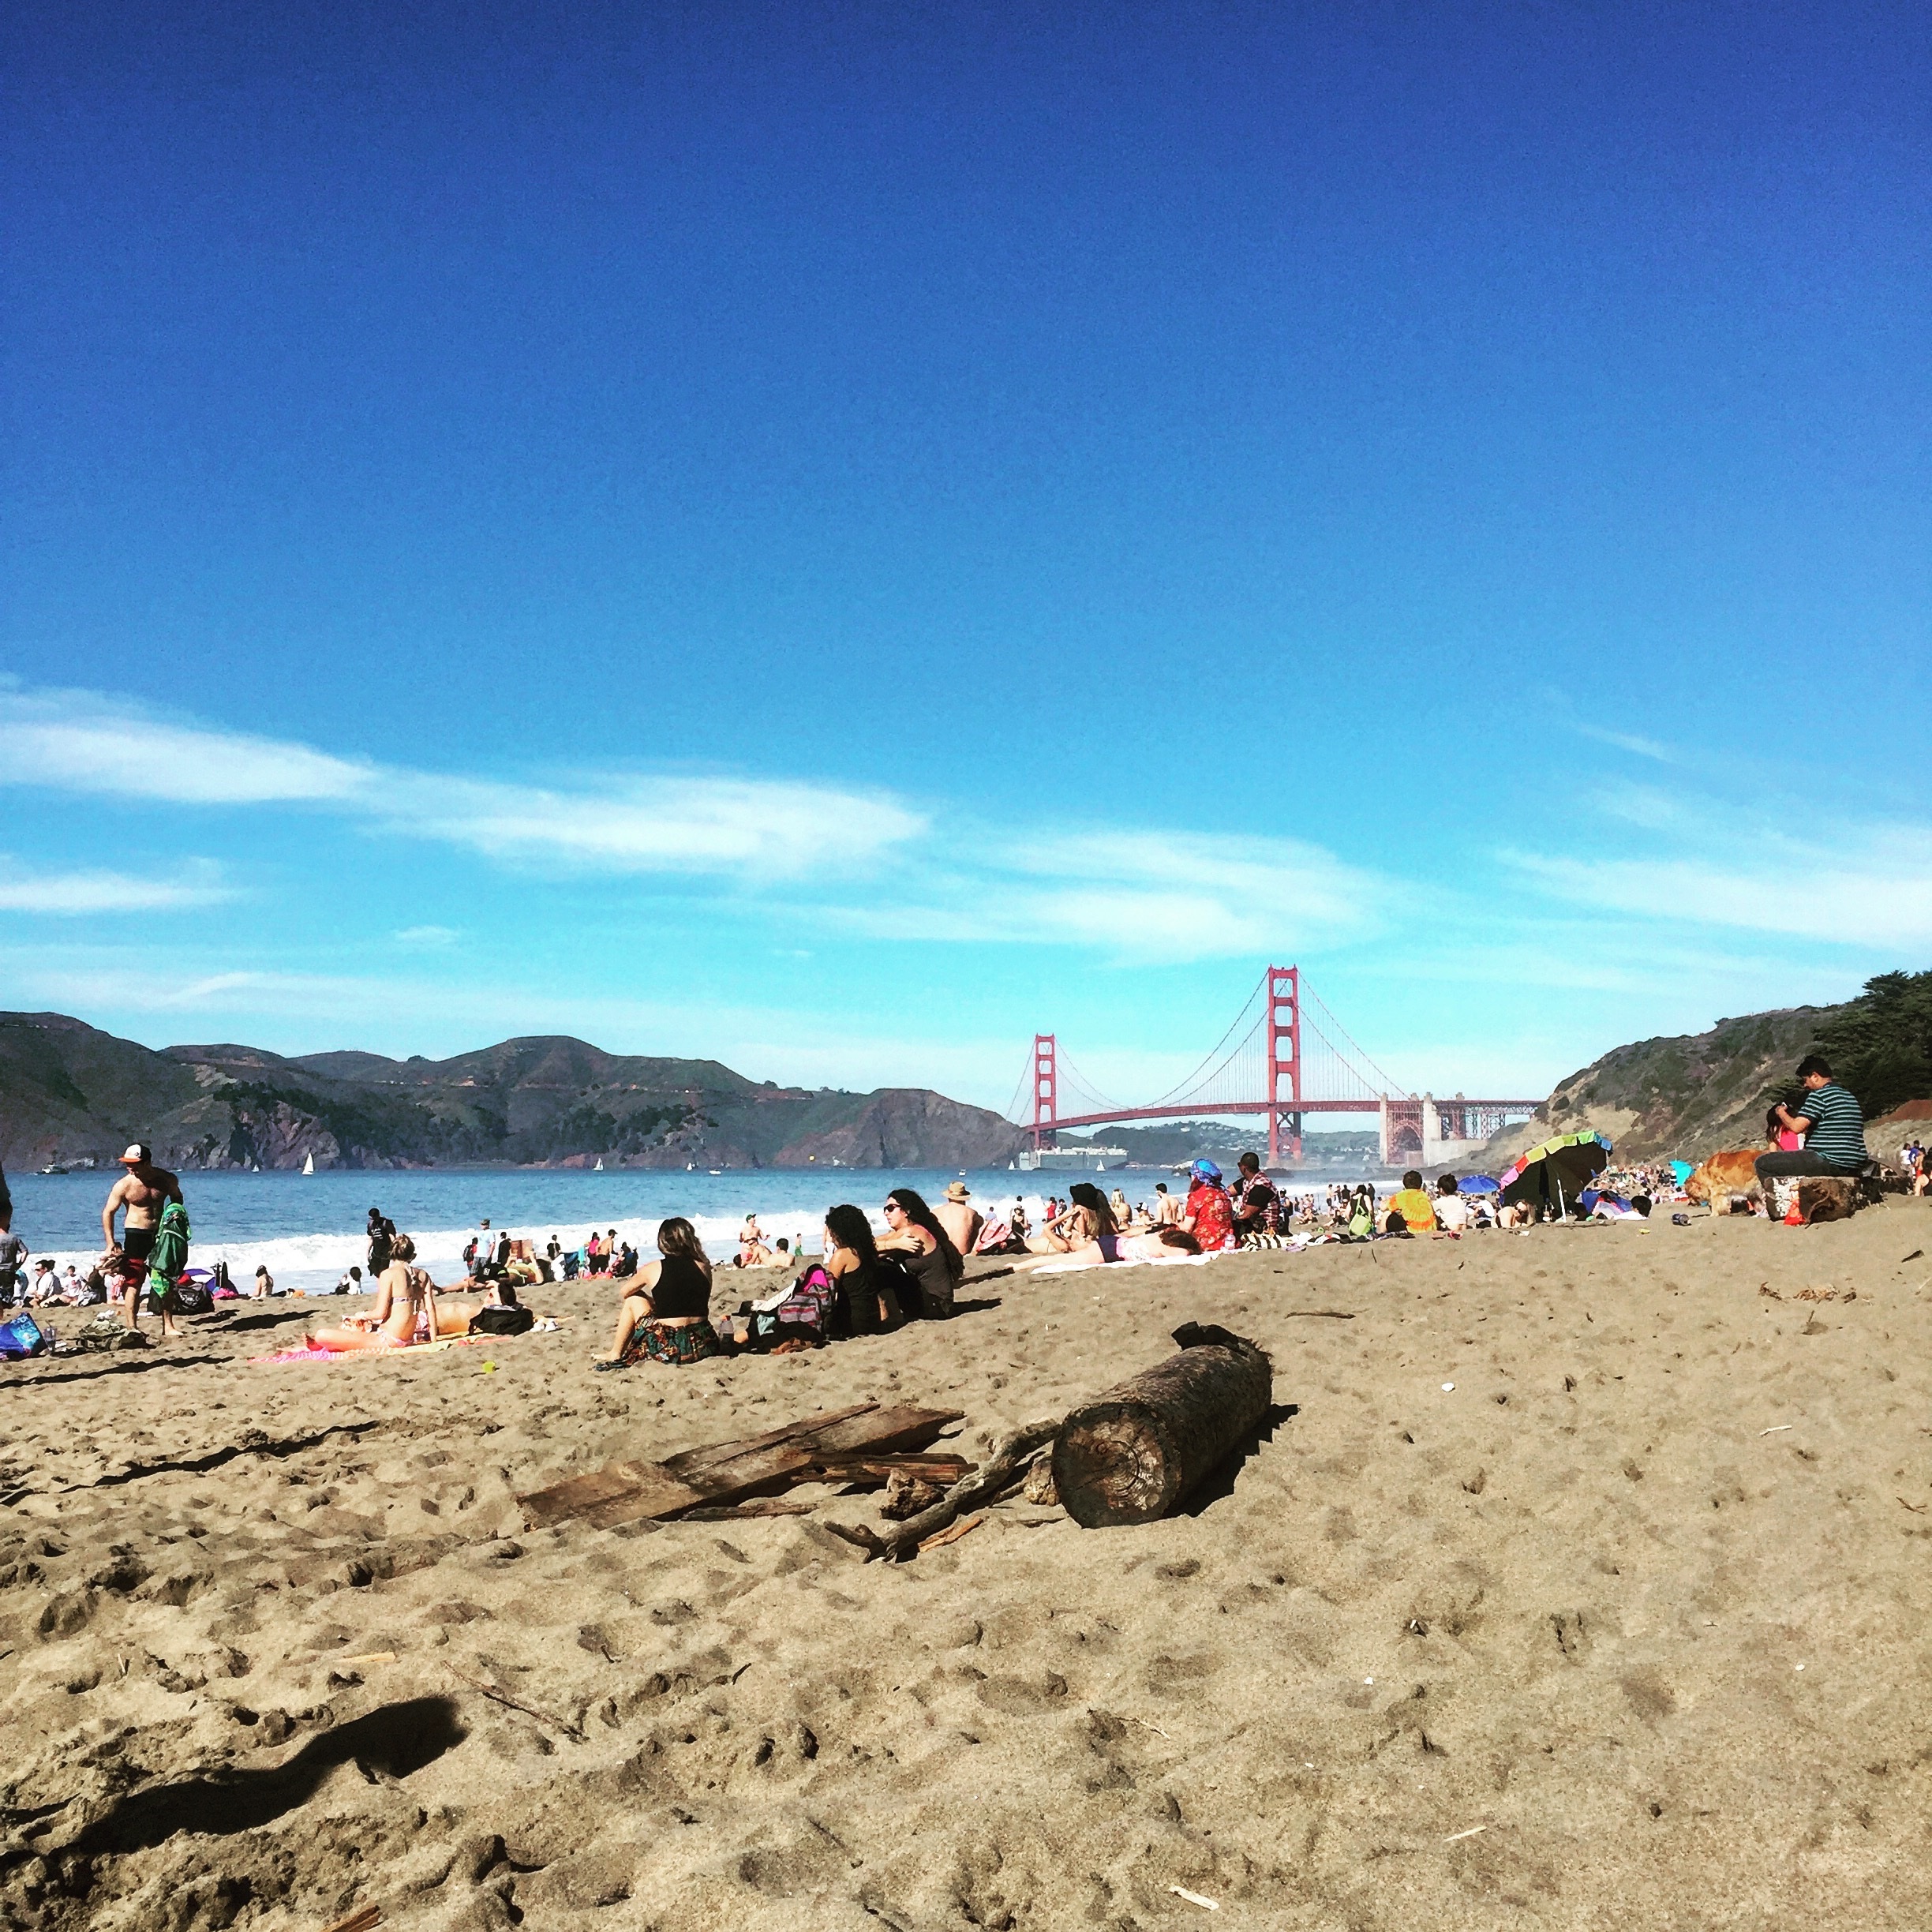
beach, sea, coast, water, sand, ocean, sky, bridge, shore, city, tide, vacation, tourist, travel, golden gate bridge, golden gate, golden, america, bay, landmark, california, body of water, baker, sf, famous, pacific, francisco, cape, baker beach